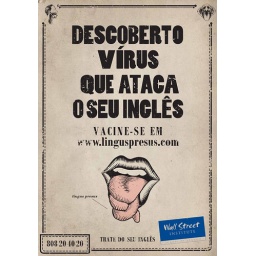
board wall street institute by brandia central